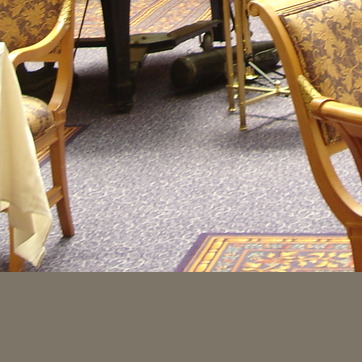
Material: carpet